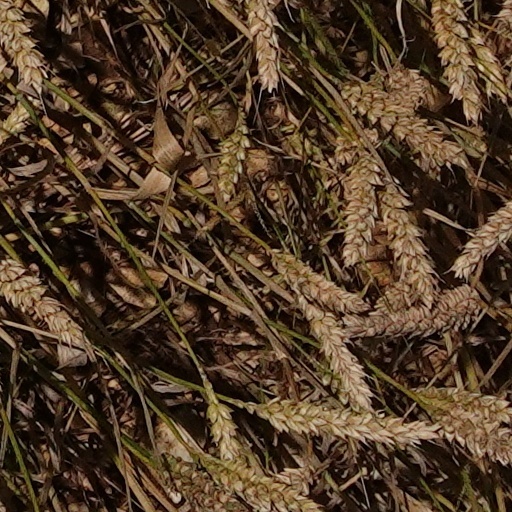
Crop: wheat